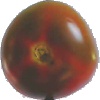
Label: Tomato Maroon 1